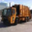
Label: truck